Samford Village, Queensland

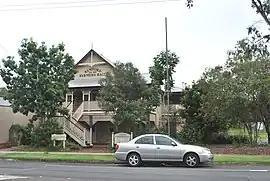
Samford Farmers Hall, 2010

Samford Village is a rural locality in the City of Moreton Bay, Queensland, Australia. It is one of two localities in the town of Samford, the other being Samford Valley. The town's urban area occupies much of the land of the locality. In the , Samford Village had a population of 819 people.